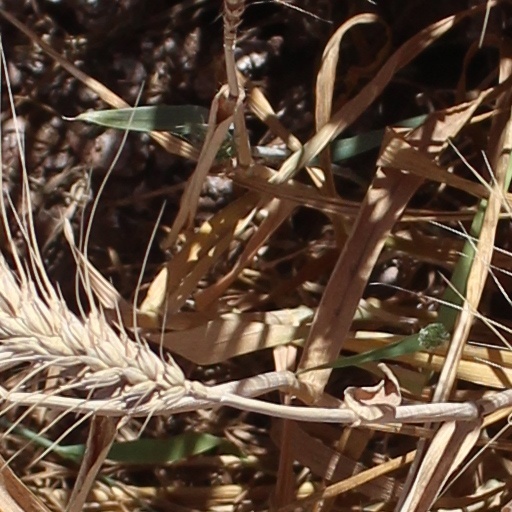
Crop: wheat